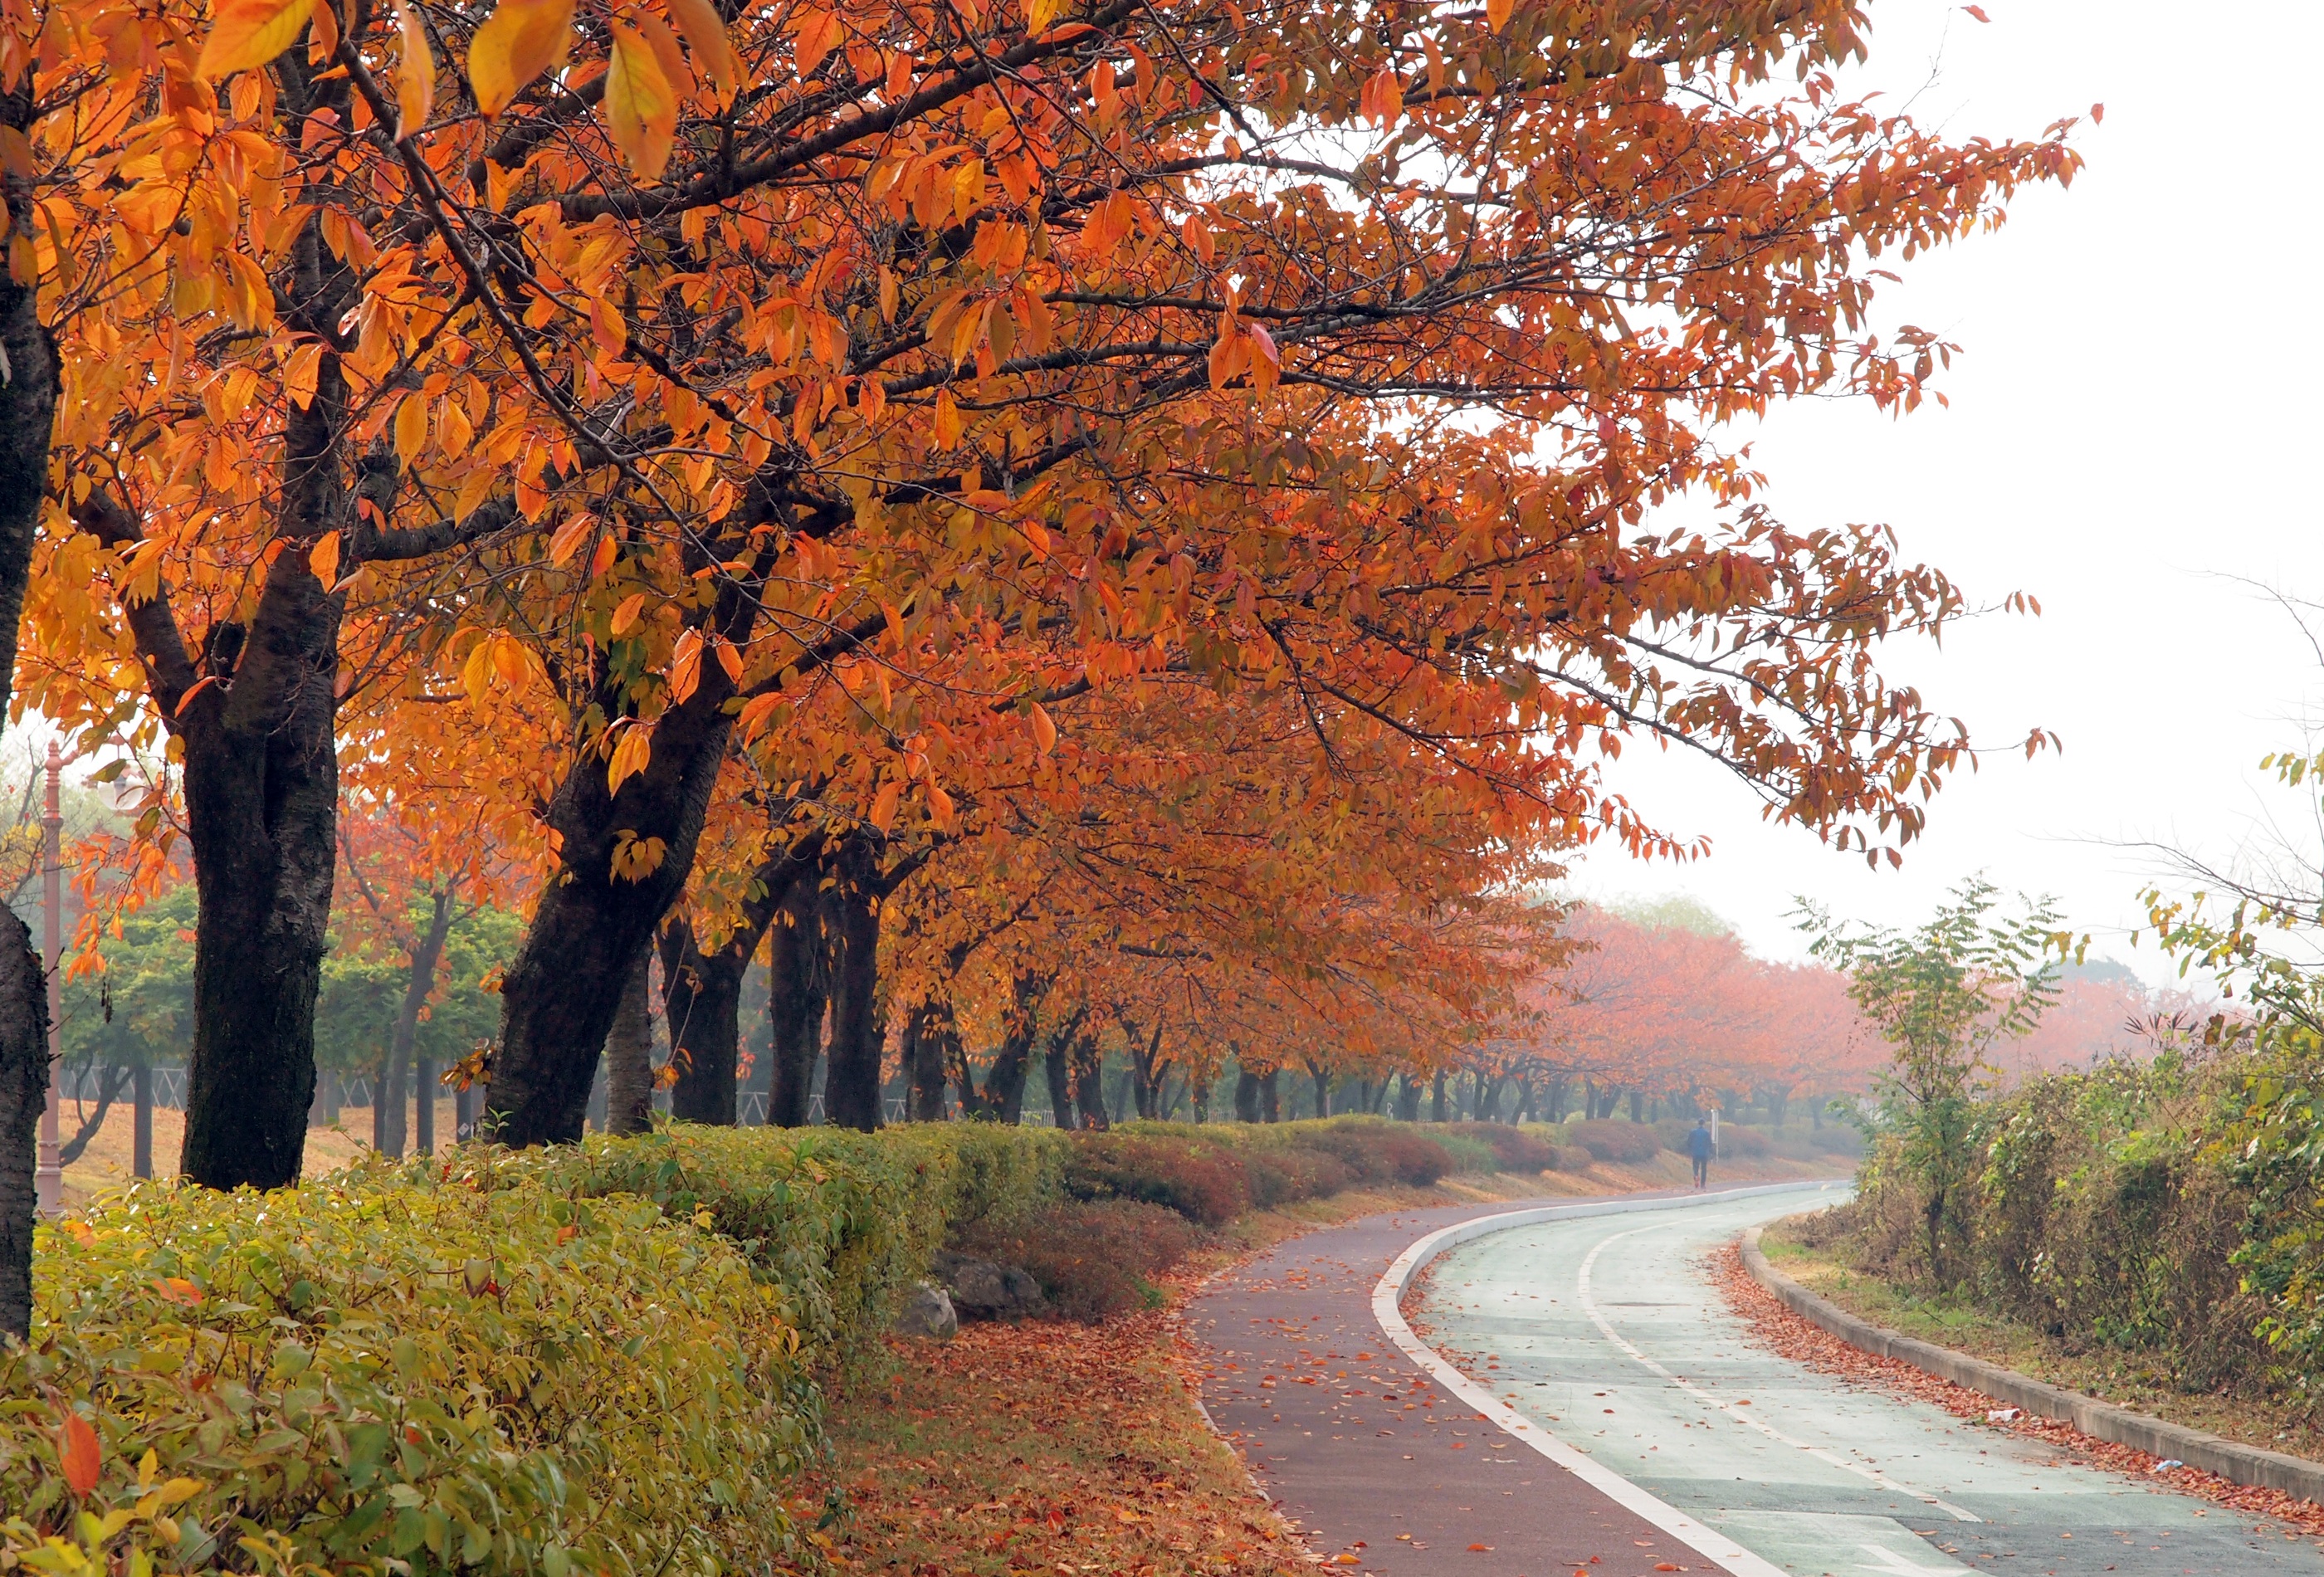
tree, plant, morning, leaf, autumn, park, jogging, season, deciduous, woodland, fall foliage, woody plant, fall road